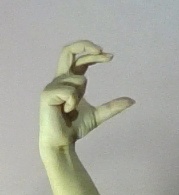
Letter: thal